History of the Republic of Venice

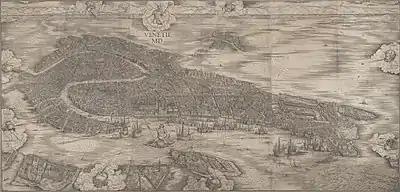
Jacopo de' Barbari's woodcut "View of Venice", 1500

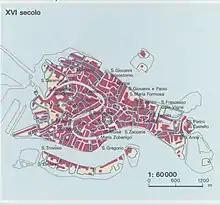
City of Venice in XVI century

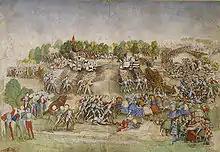
In 1515, the Franco-Venetian alliance decisively defeated the Holy League at the Battle of Marignano.

In 1499 Venice allied with Louis XII of France against Milan, gaining Cremona. In the same year the Ottoman sultan moved to attack Lepanto by land and sent a large fleet to support the offensive by sea. Antonio Grimani, more a businessman and diplomat than a sailor, was defeated in the sea Battle of Zonchio in 1499. The Turks once again sacked Friuli. Preferring peace to total war against the Turks, Venice surrendered the bases of Lepanto, Modon and Coron.